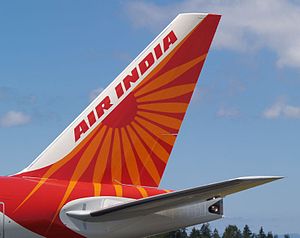
Air India
Air India er Indiens nationale flyselskab. IATA-code: AI og ICAO-code: AIC. Air India er det eneste statsejede flyselskab i Indien, og med sin flåde på i alt 229 fly flyver selskabet til 899 destinationer i og uden for Indien. Air India er med virkning fra 15. juli 2007 sluttet sammen med det indiske flyselskab Indian, der fortrinsvis opererer indenrigsflyvninger samt flyvninger til nabolandene.